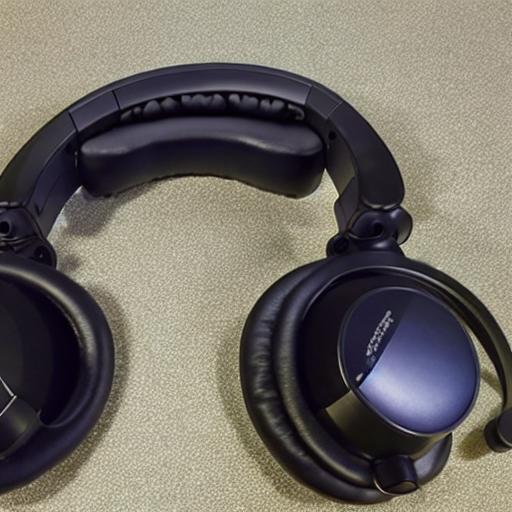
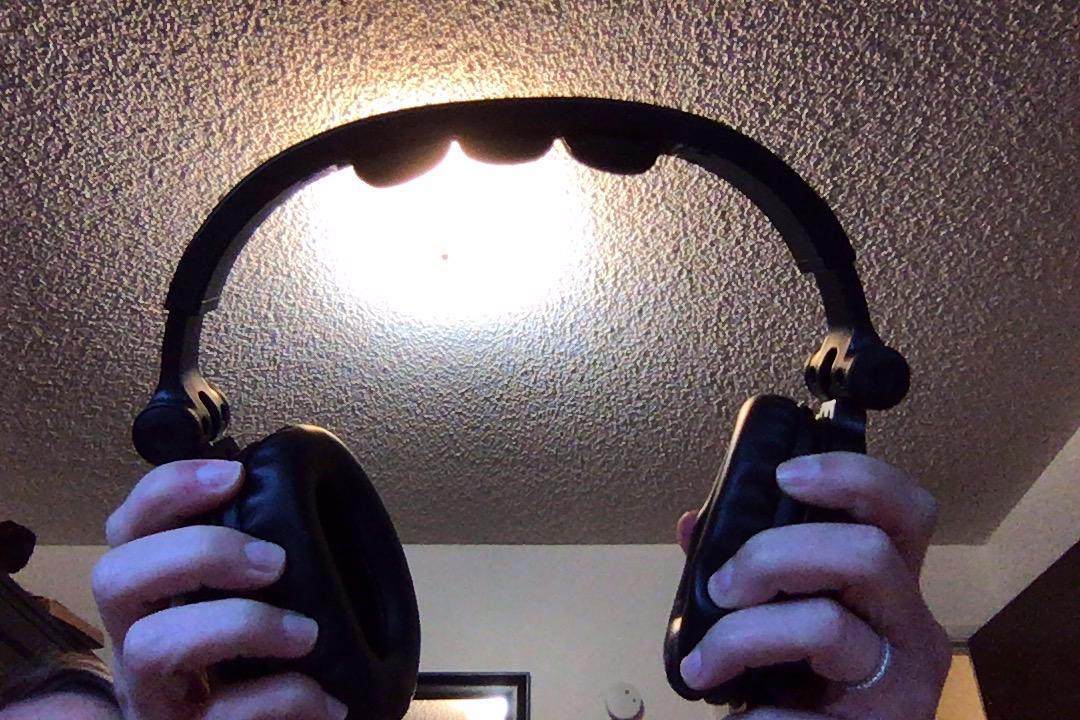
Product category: headphones
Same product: no